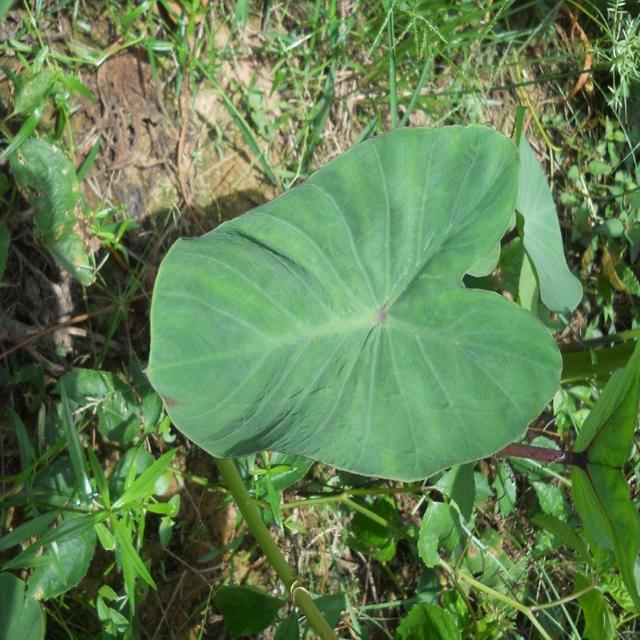
Label: Healthy